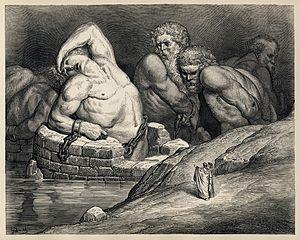
Illustration par Gustave Doré de l'enfer de Dante (La Divine Comédie). Planche LXV, Chant XXXI
Dans la mythologie grecque, les Aloades ou Aloïdes sont des frères jumeaux, nommés Otos et Éphialtès ou Éphialte.
Dans la mythologie grecque, les Titans sont des géants, divinités primordiales, qui ont précédé les dieux de l'Olympe. Ils étaient fils d'Ouranos et de Gaïa.